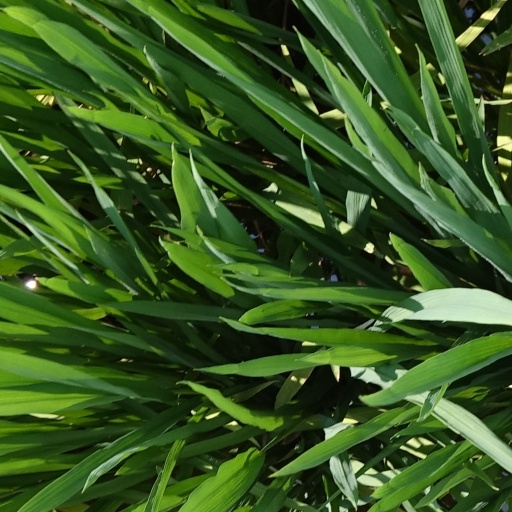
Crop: rice